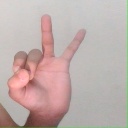
अक्षर: ण